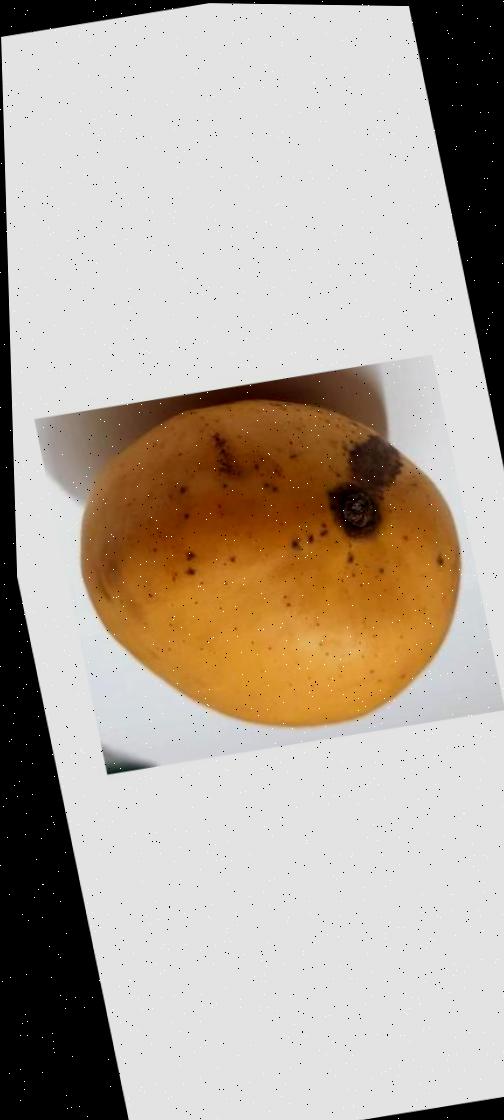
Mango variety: Katimon